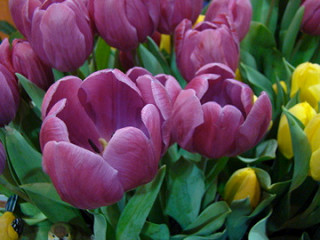
Flower: tulip